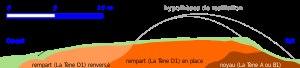
Le rempart gaulois des Châteliers est une fortification en terre située sur le plateau des Châteliers, sur la commune française d'Amboise, dans le département d'Indre-et-Loire.